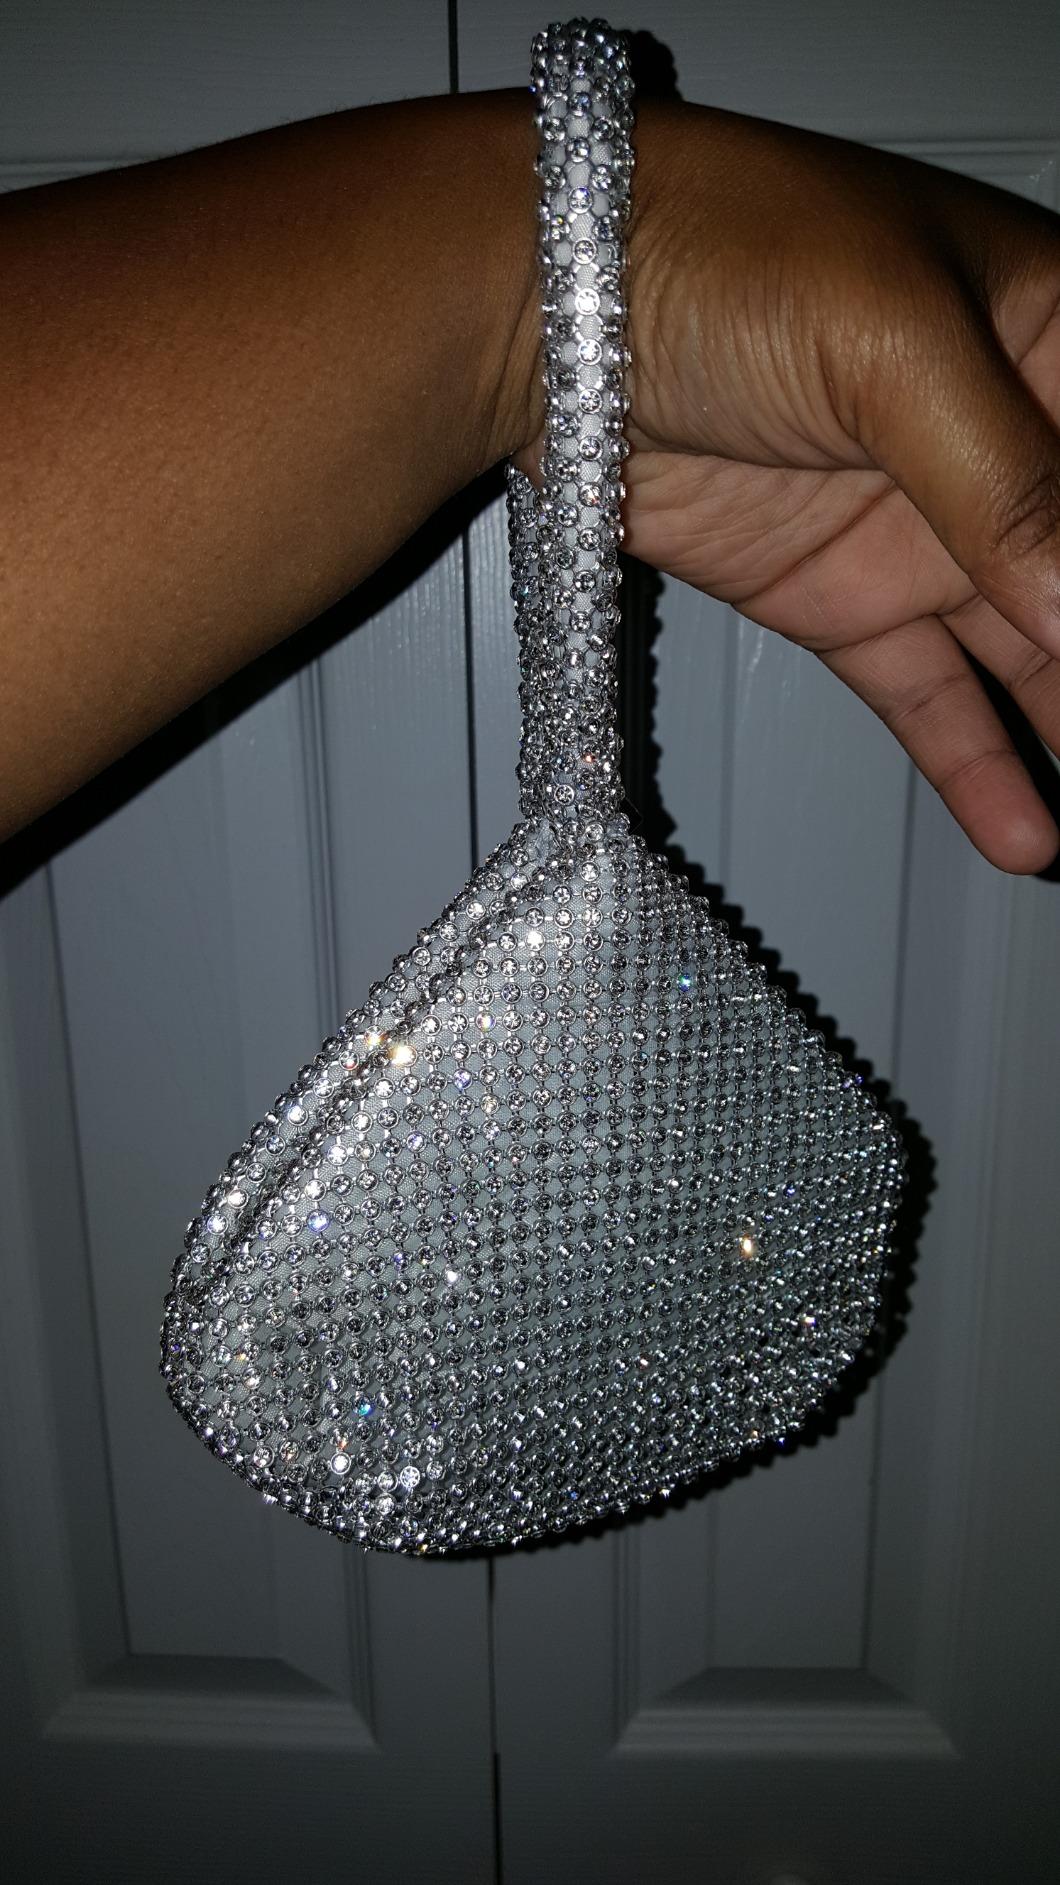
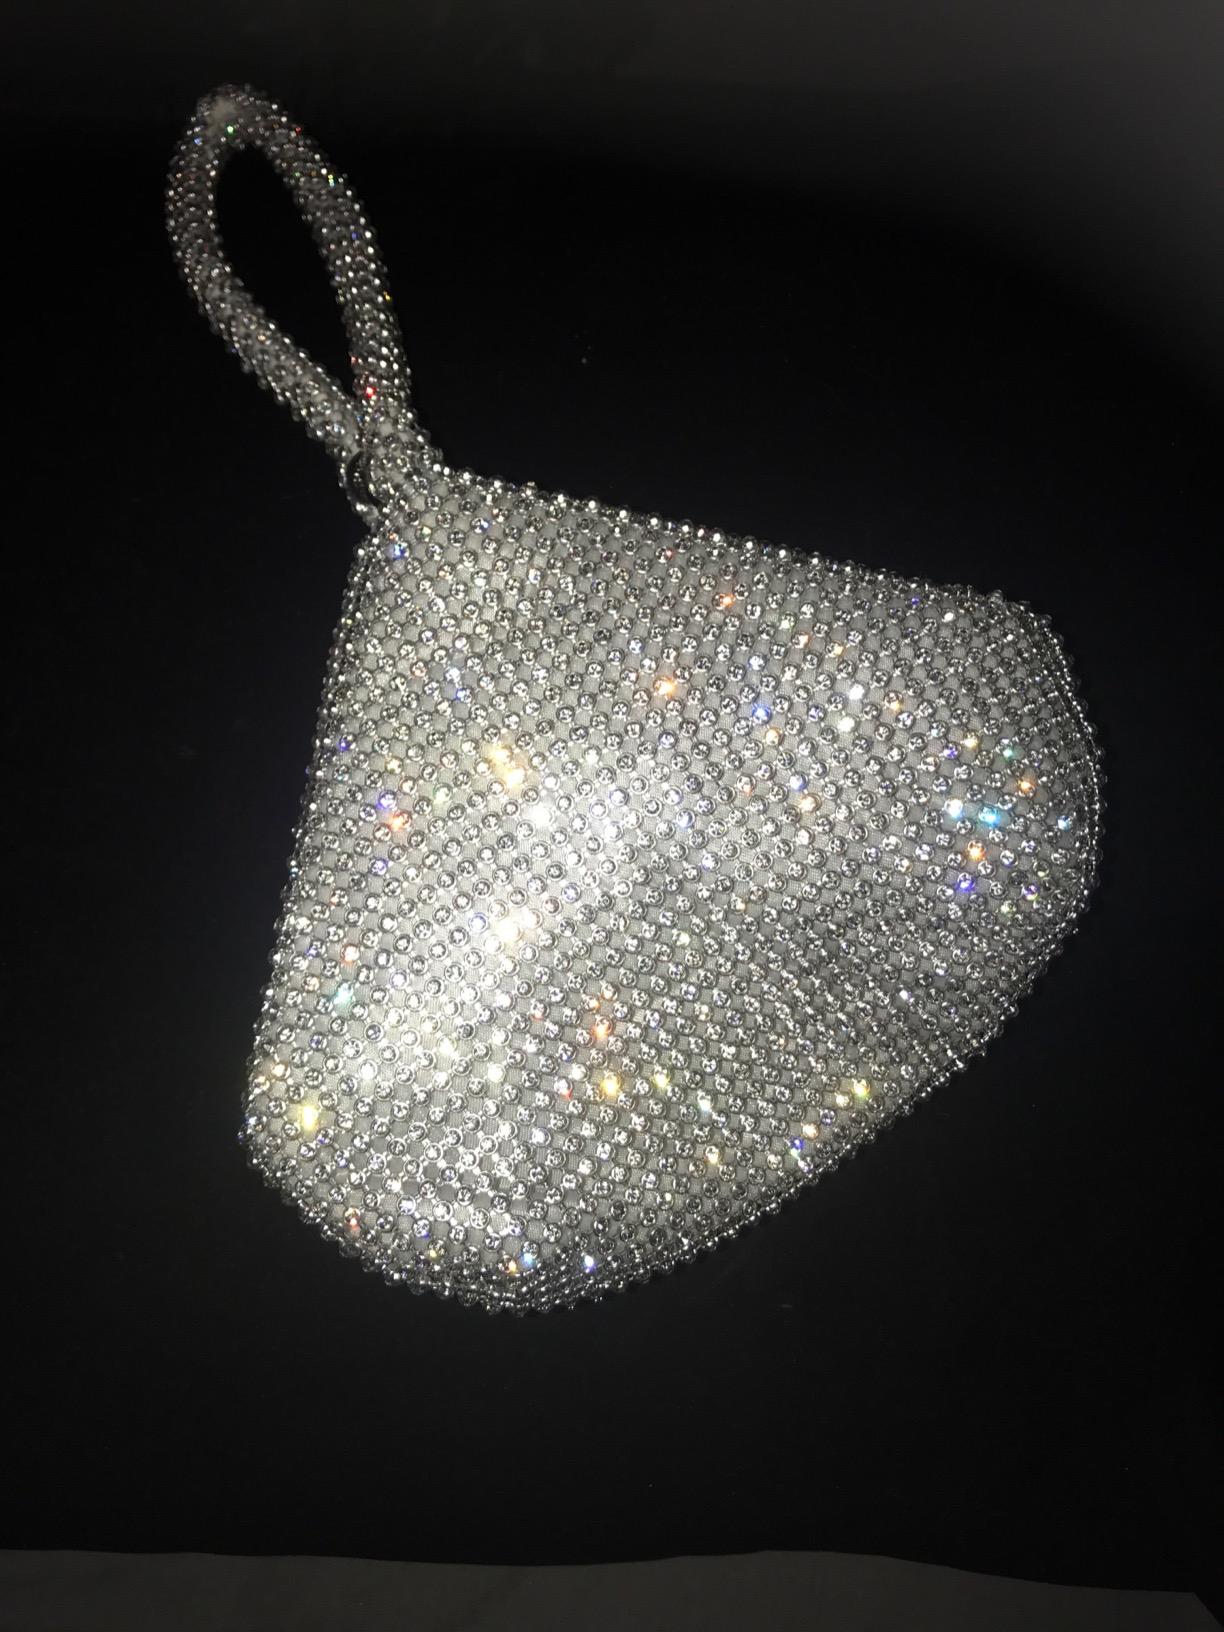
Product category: accessories_handbag
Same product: yes